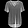
Label: T - shirt / top